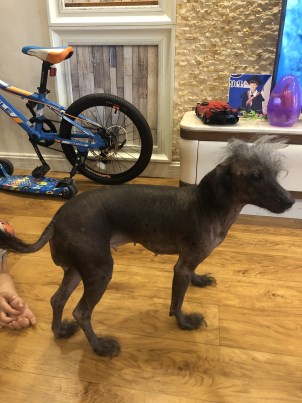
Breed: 234-n000093-Chinese_Crested_Dog